List of birds of Ceará

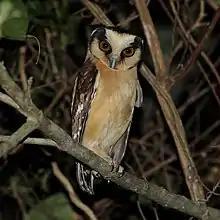
Buff-fronted owl

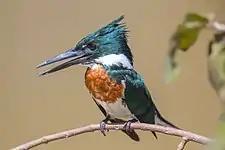
Amazon kingfisher

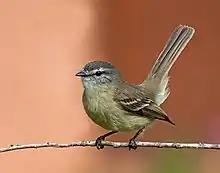
Planalto tyrannulet

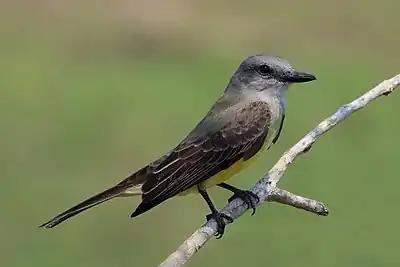
Tropical kingbird

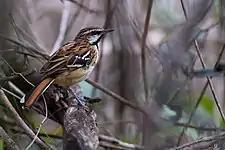
Stripe-backed antbird

Order: ProcellariiformesFamily: Oceanitidae